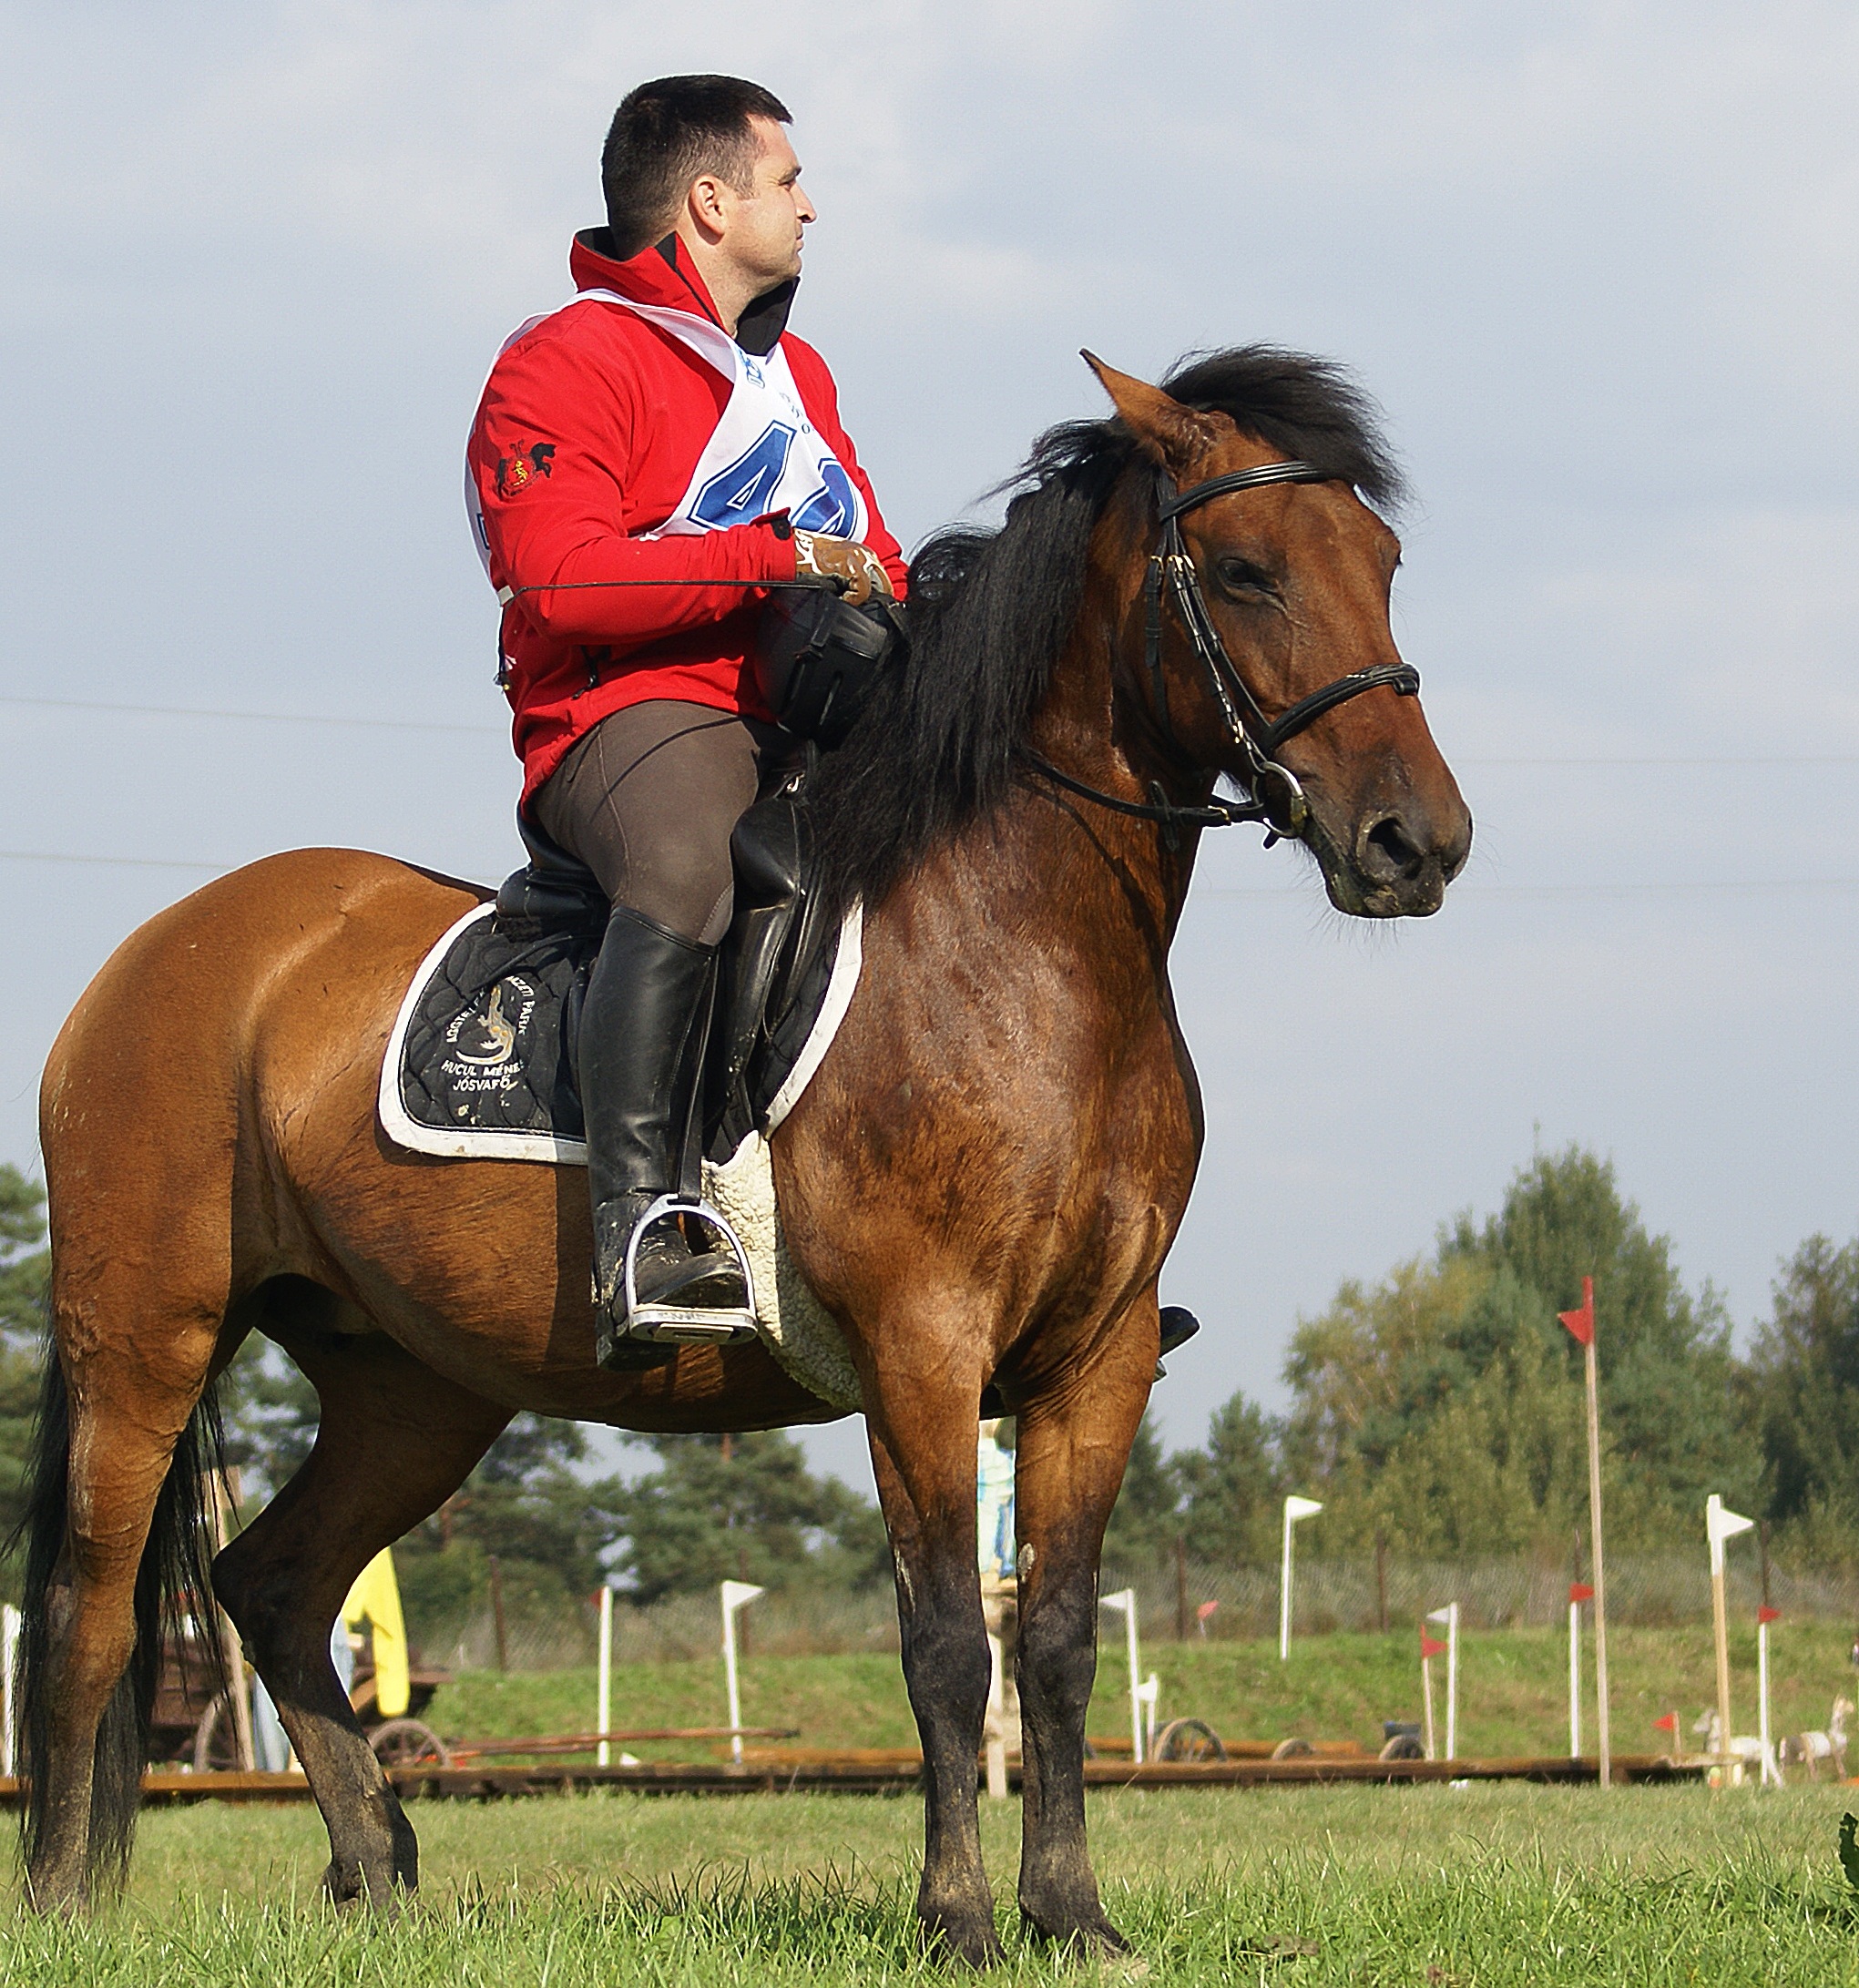
sport, jumping, color, horse, rein, stallion, mane, ointment, bridle, riding, obstacles, sports, saddle, harness, mare, games, halter, western riding, equestrianism, equitation, eventing, the horse, show jumping, the mane, outdoor recreation, trail riding, horse like mammal, mustang horse, animal sports, english riding, equestrian sport, hunt seat, endurance riding, animal training, je dziec, hutsul days, the reins, scold's, derka